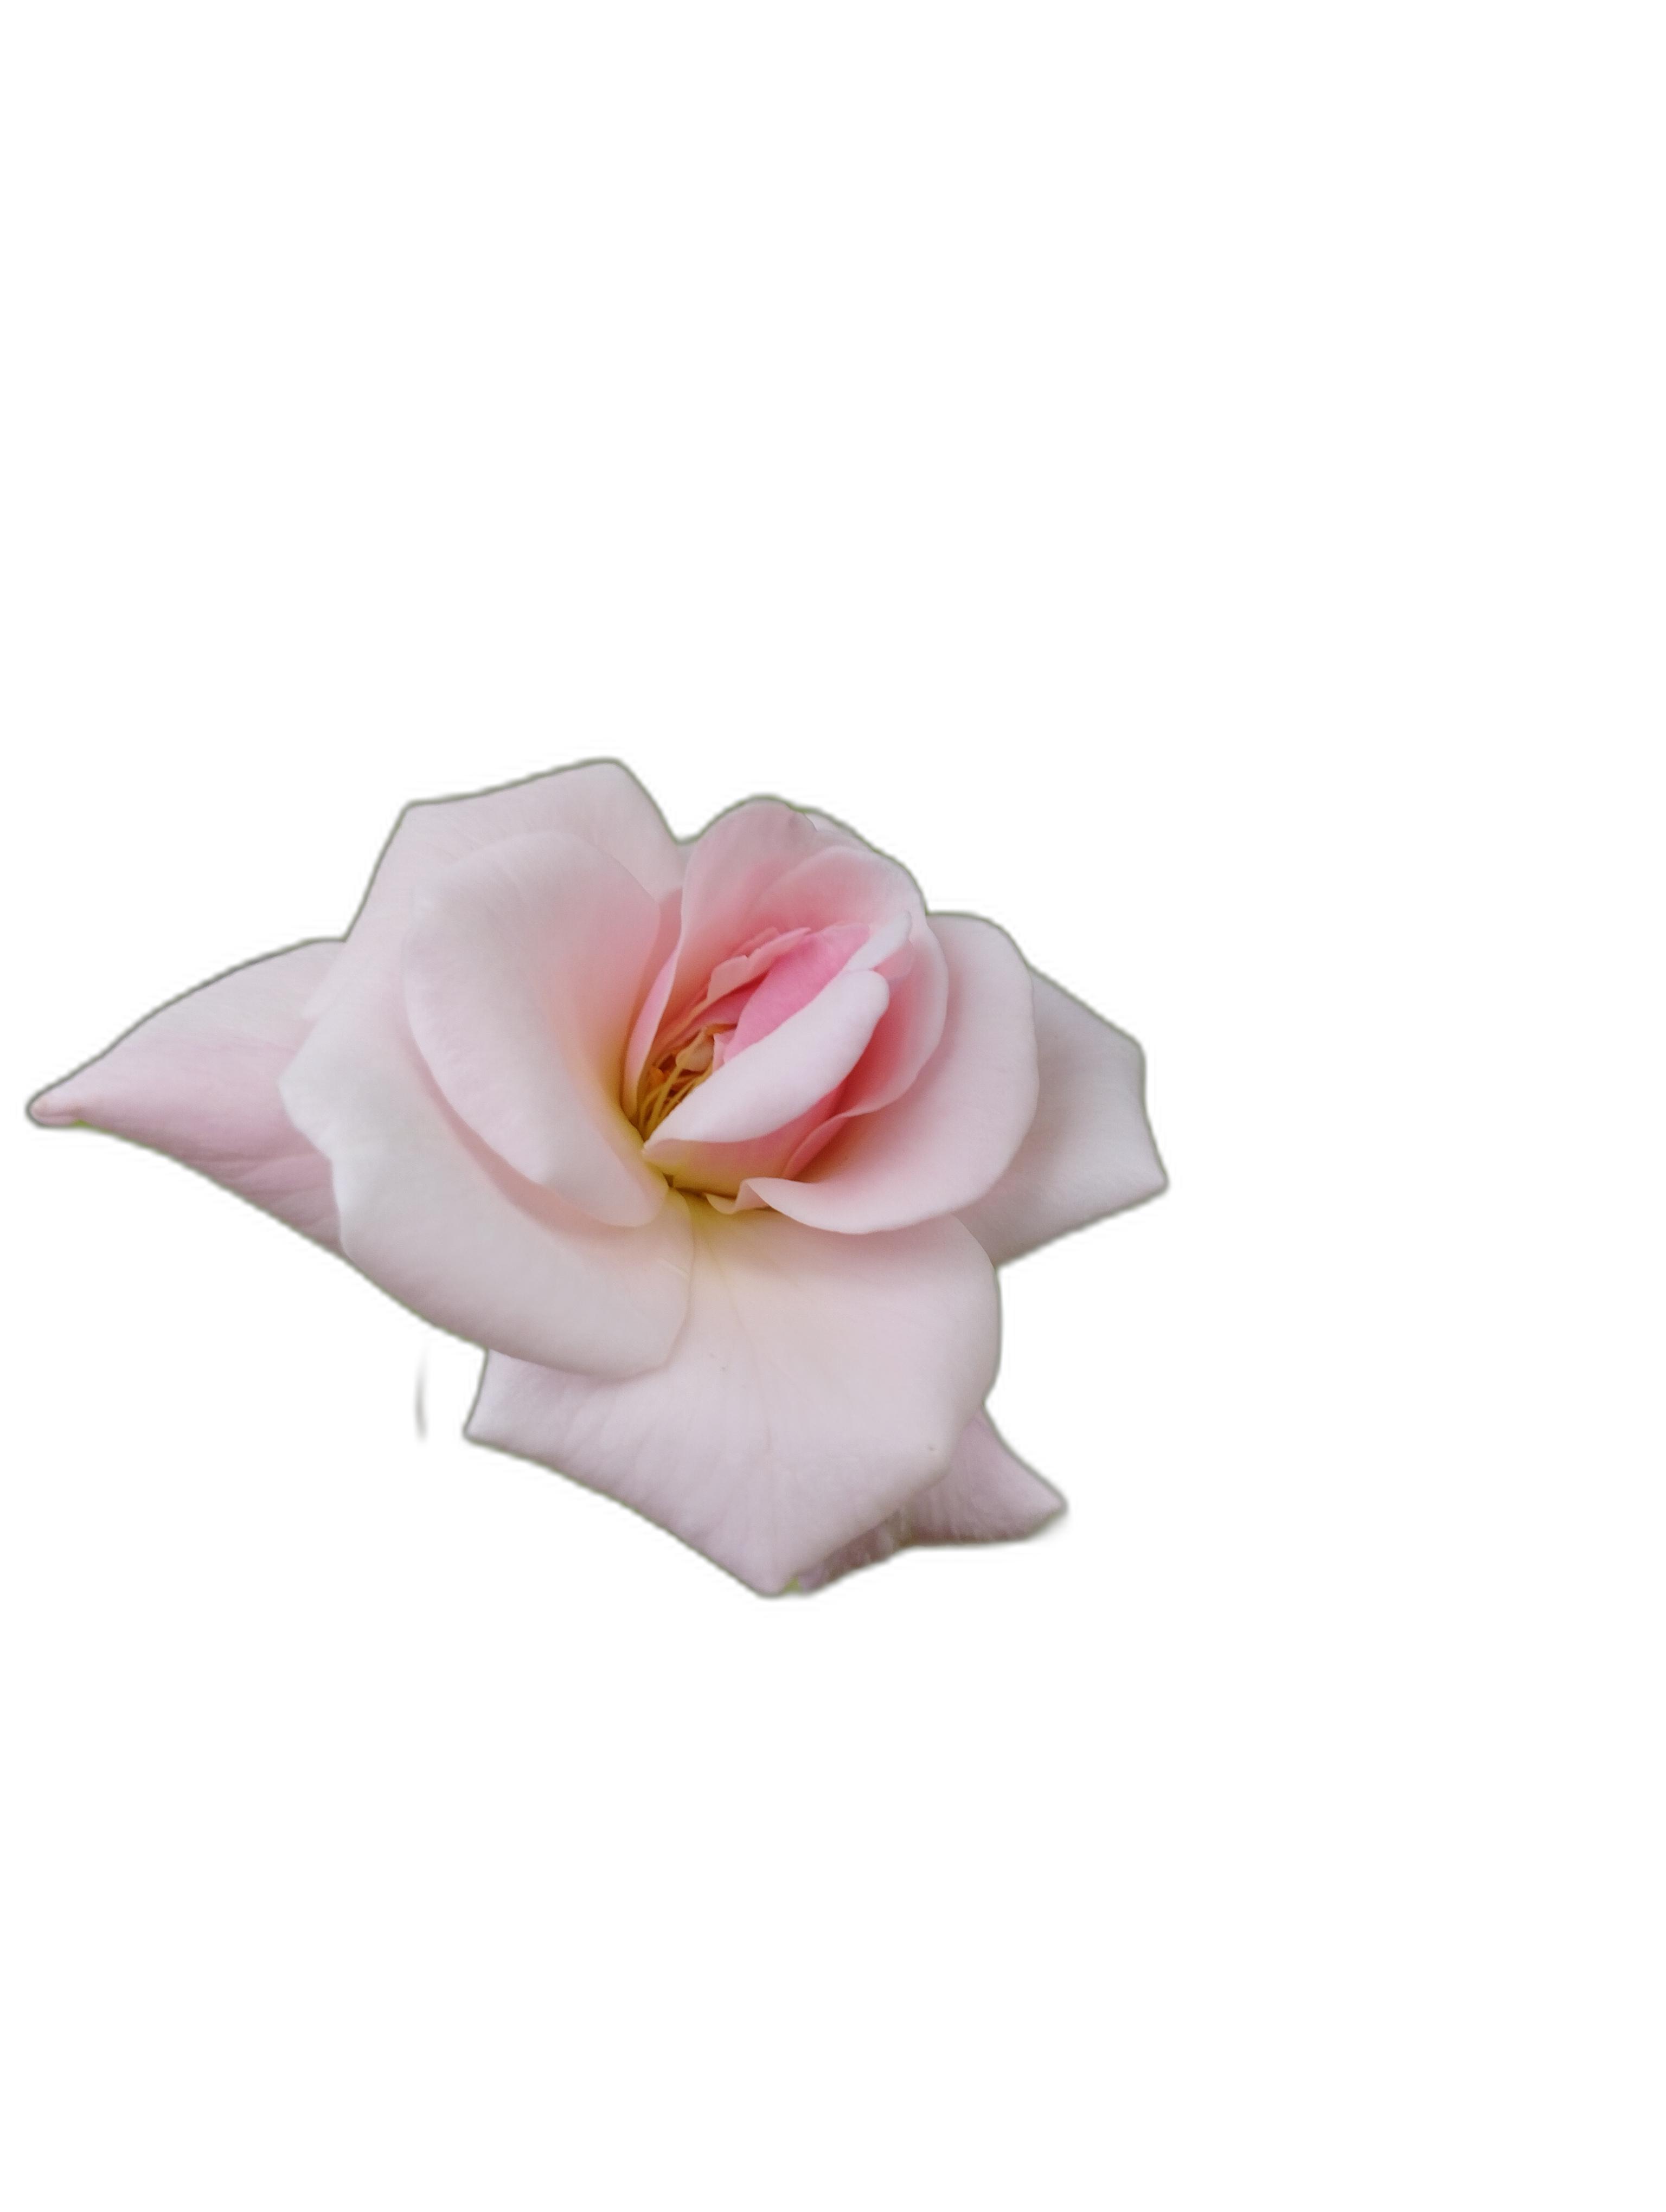
Label: Rose